Water of Life (Christianity)

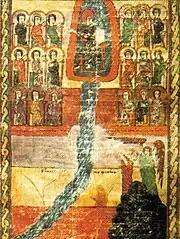
Depiction of "Fleuve de Vie", the "River of Life", from the "Book of Revelation", Urgell Beatus, (f°198v-199), c. 10th century

In Christianity the term "water of Life" ( "hydōr zōēs") is used in the context of "living water", specific references appearing in the Book of Revelation ( and ), as well as the Gospel of John. In these references, the term "Water of Life" refers to the Holy Spirit.